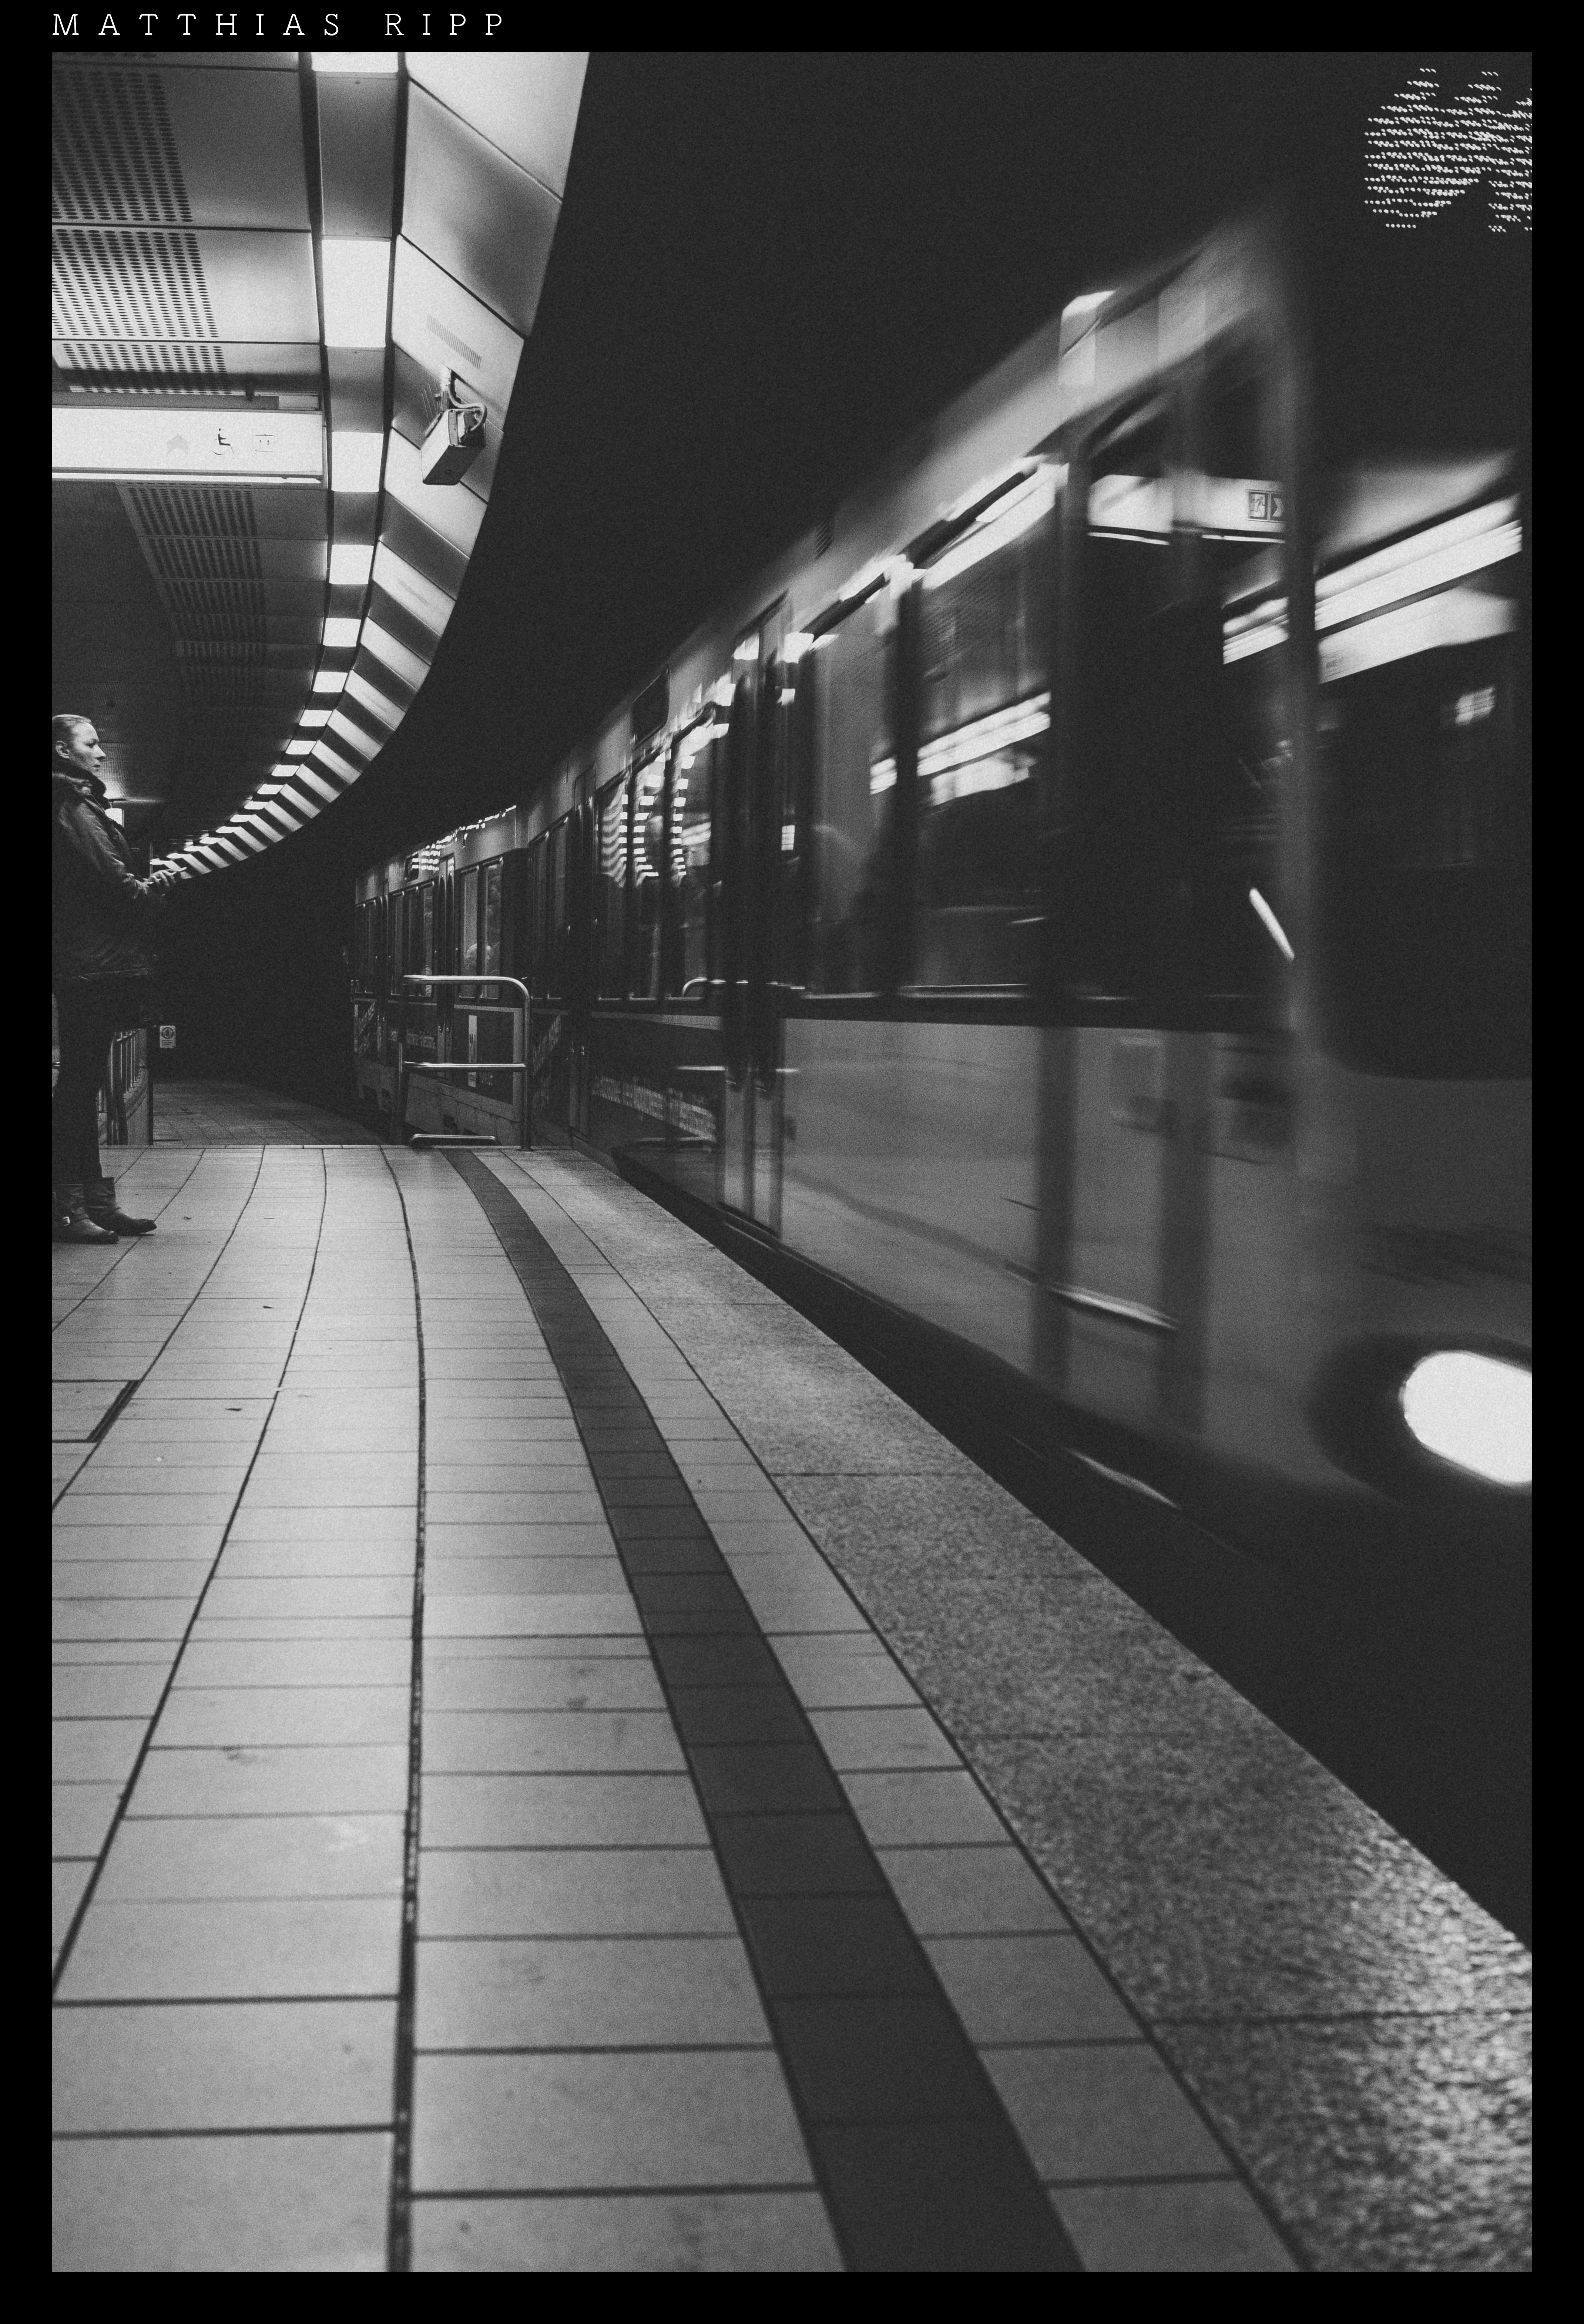
light, black and white, white, night, photography, city, urban, subway, line, frame, darkness, black, monochrome, movement, art, mono, full, infrastructure, symmetry, stadt, photograph, snapshot, berlin, kunst, sony, image, shape, ubahn, verkehr, monochrom, metropolis, mobility, unsharp, vollformat, awful, monochrome photography, film noir